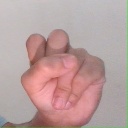
अक्षर: स